Couze-et-Saint-Front

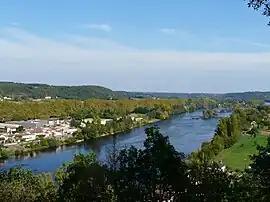
The Dordogne river, separating Lalinde (left) and Couze-et-Saint-Front (right)

Couze-et-Saint-Front is a commune in the Dordogne department in Nouvelle-Aquitaine in southwestern France.